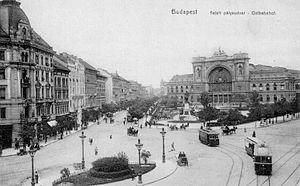
La gare de Budapest-Keleti, ancienne gare centrale, est la plus grande gare ferroviaire de Budapest. Elle se situe dans le 8ᵉ arrondissement, sur Baross tér.